Stanley, Falkland Islands

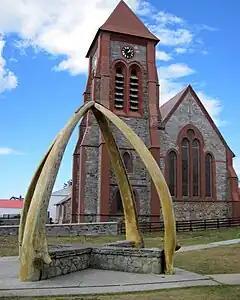
The cathedral and whalebone arch

Stanley is the main shopping centre on the islands and the hub of East Falkland's road network. Attractions include the Falkland Islands Museum, Government House—built in 1845 and home to the Governor of the Falkland Islands—and a golf course, as well as a whale-bone arch, a totem pole, several war memorials and the shipwrecks in its harbour. The Falkland Islands Company owns several shops. Stanley has four pubs, 11 hotels and guesthouses, three restaurants, a fish and chip shop and the main tourist office. There are three churches, including the Anglican Christ Church Cathedral, the southernmost Anglican cathedral in the world, and the Roman Catholic St. Mary's Church. A bomb disposal unit in the town is a legacy of the Falklands War.